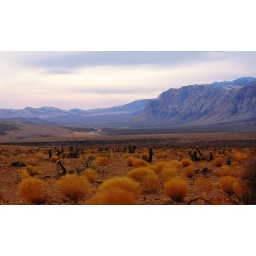
near red rock canyon